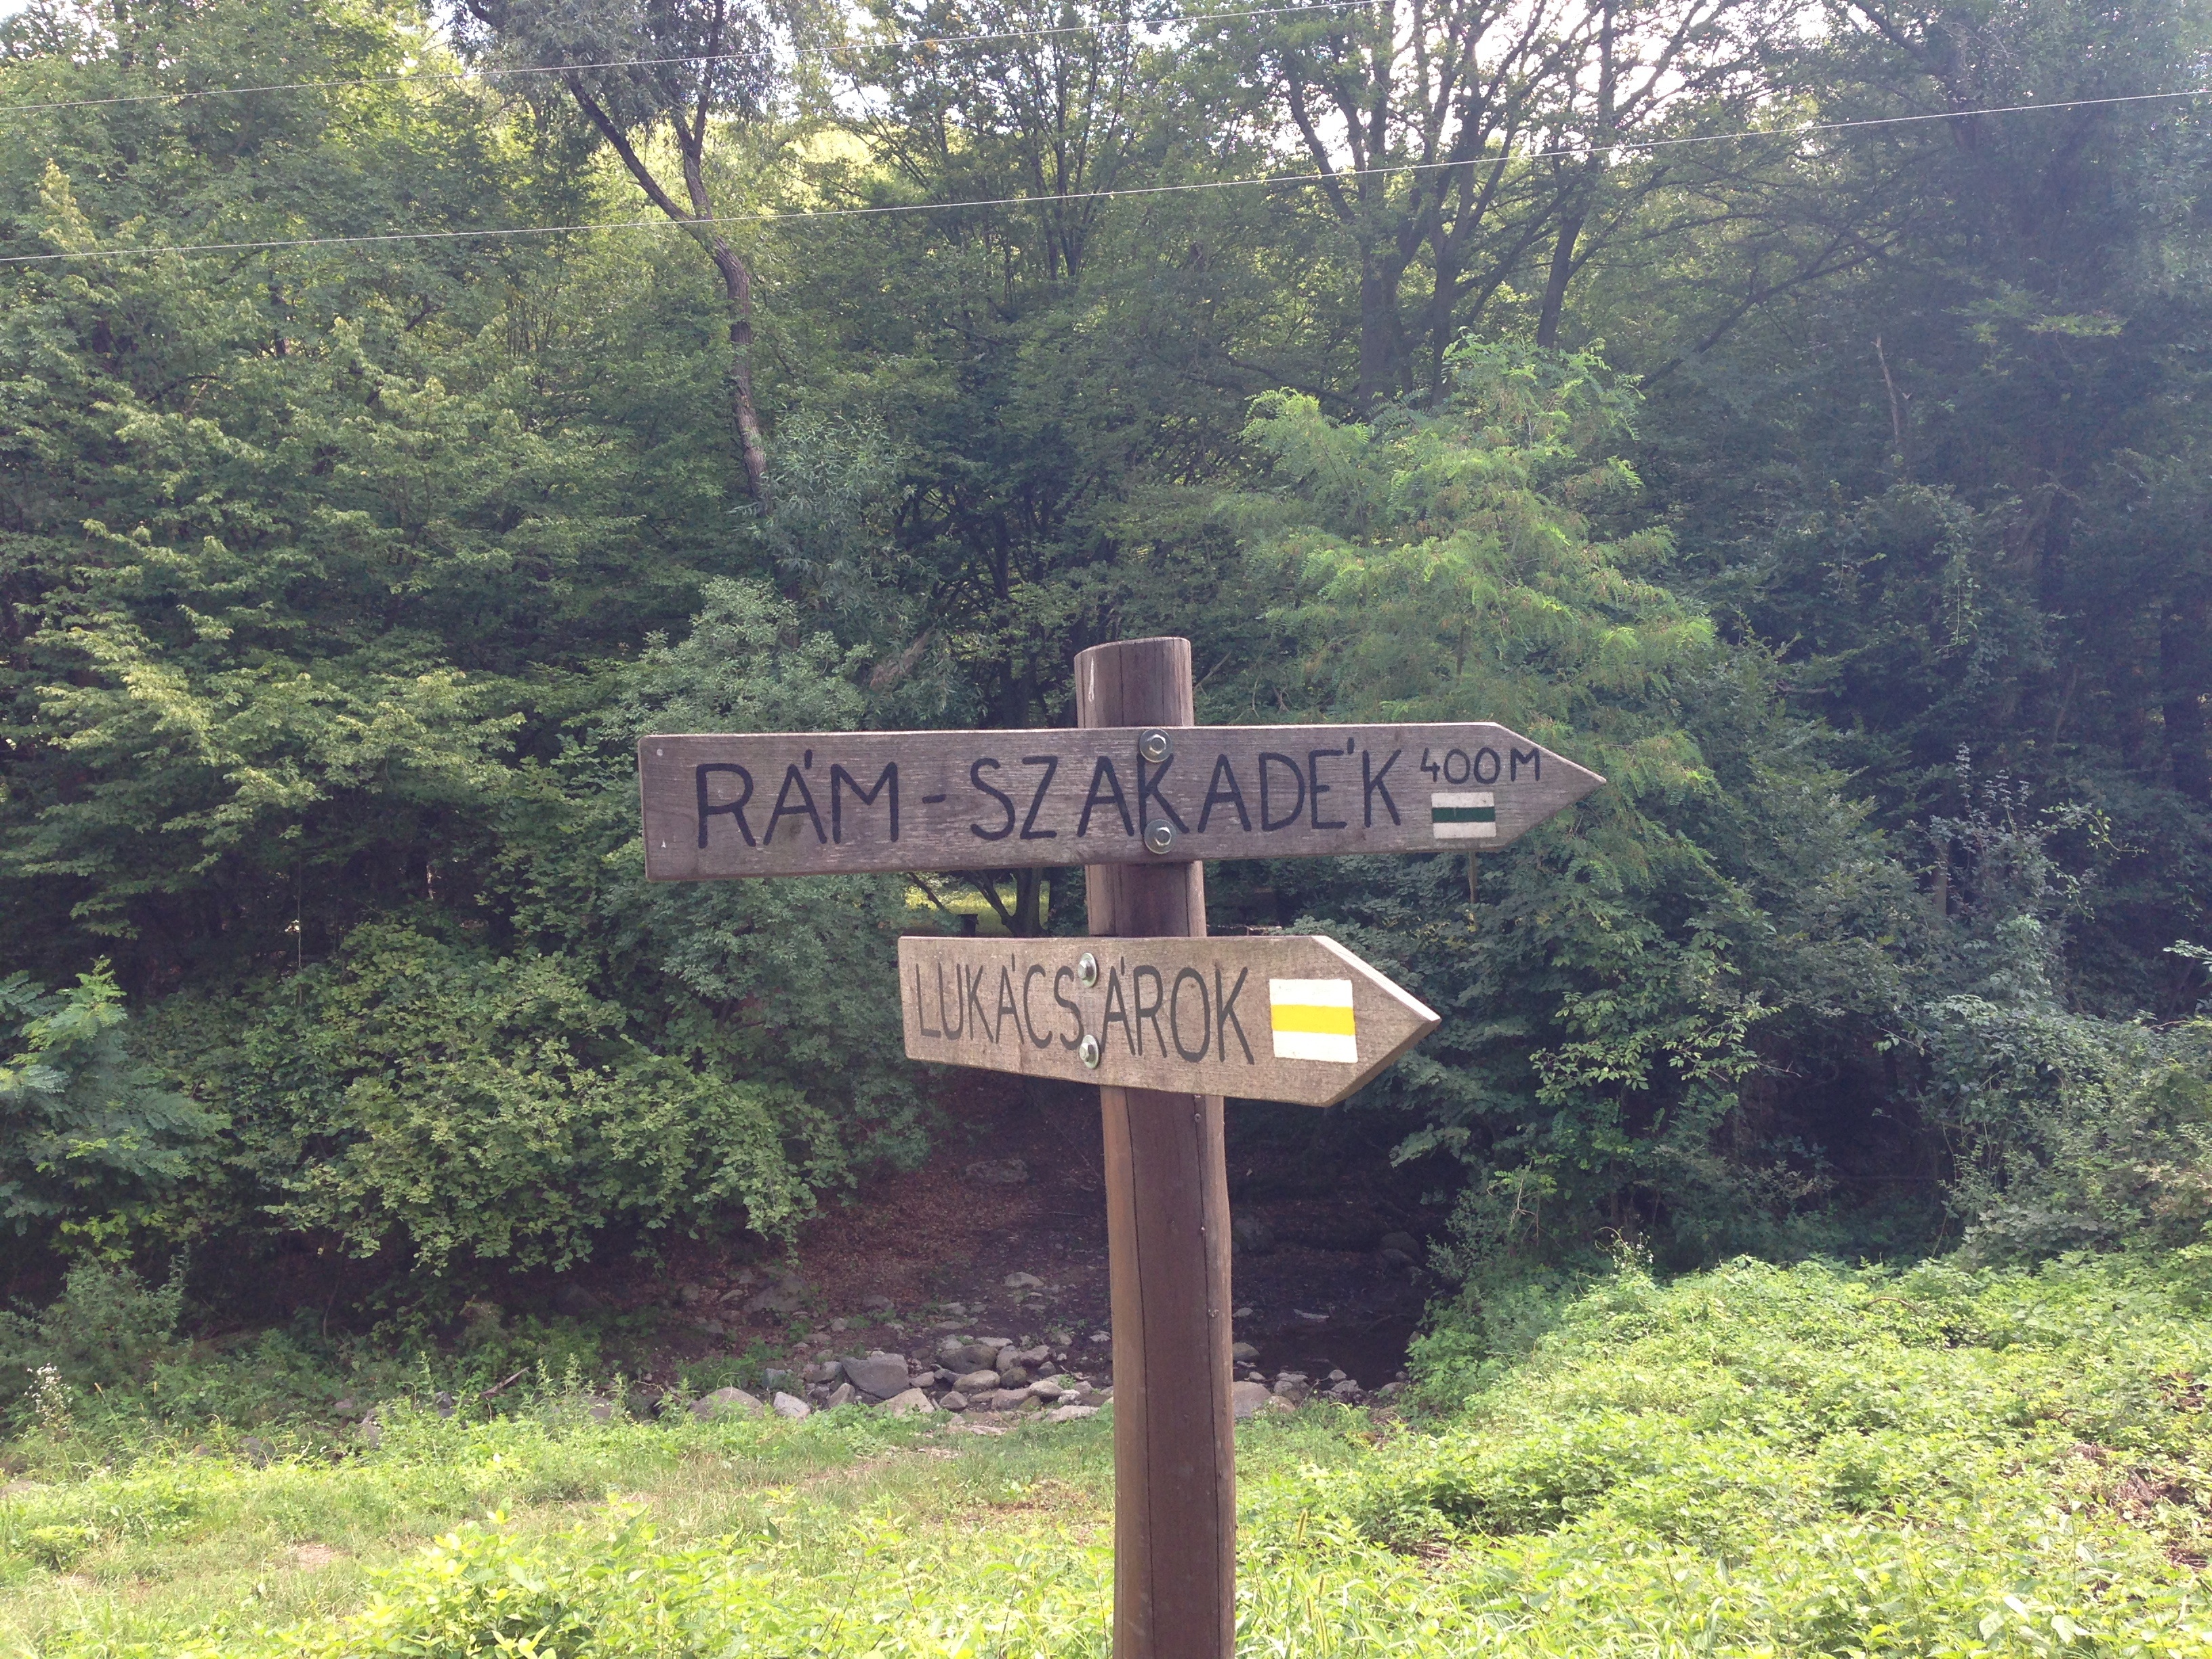
forest, wilderness, road, trail, jungle, excursion, woodland, rural area